Serranus Clinton Hastings

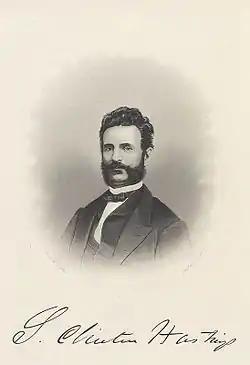
Serranus Clinton Hastings as a young man

Hastings married Azalea Brodt on June 10, 1840, in Muscatine, Iowa. They had two children while living in Muscatine, Marshall and Clara L. He was elected to the Legislative Council that year, representing Muscatine County and Johnson County again, and served from November 3, 1840, to January 15, 1841. He was re-elected the following year, and served from December 6, 1841, to February 18, 1842. He was not elected to the Fifth and Sixth General Assemblies. He was elected President of the Legislative Council for the Seventh General Assembly, and also represented Muscatine County and Johnson County on the council. He served from May 5, 1845, to June 11, 1845. He was elected to the council for the Eight General Assembly, which was also the final one since Iowa was to become a state on December 28, 1846. He represented the same counties he had previously, and served from December 1, 1845, to January 19, 1846. During his time on the Legislative Council he helped compile the "Blue Book" of Iowa laws. It became known as the "Old Blue Book" and was the first legal code for the Iowa, Nebraska, Dakota, and Montana Territories.